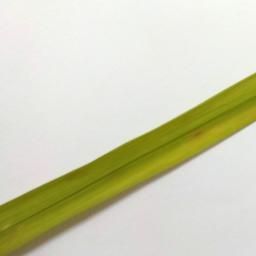
Label: Rice___Brown_Spot